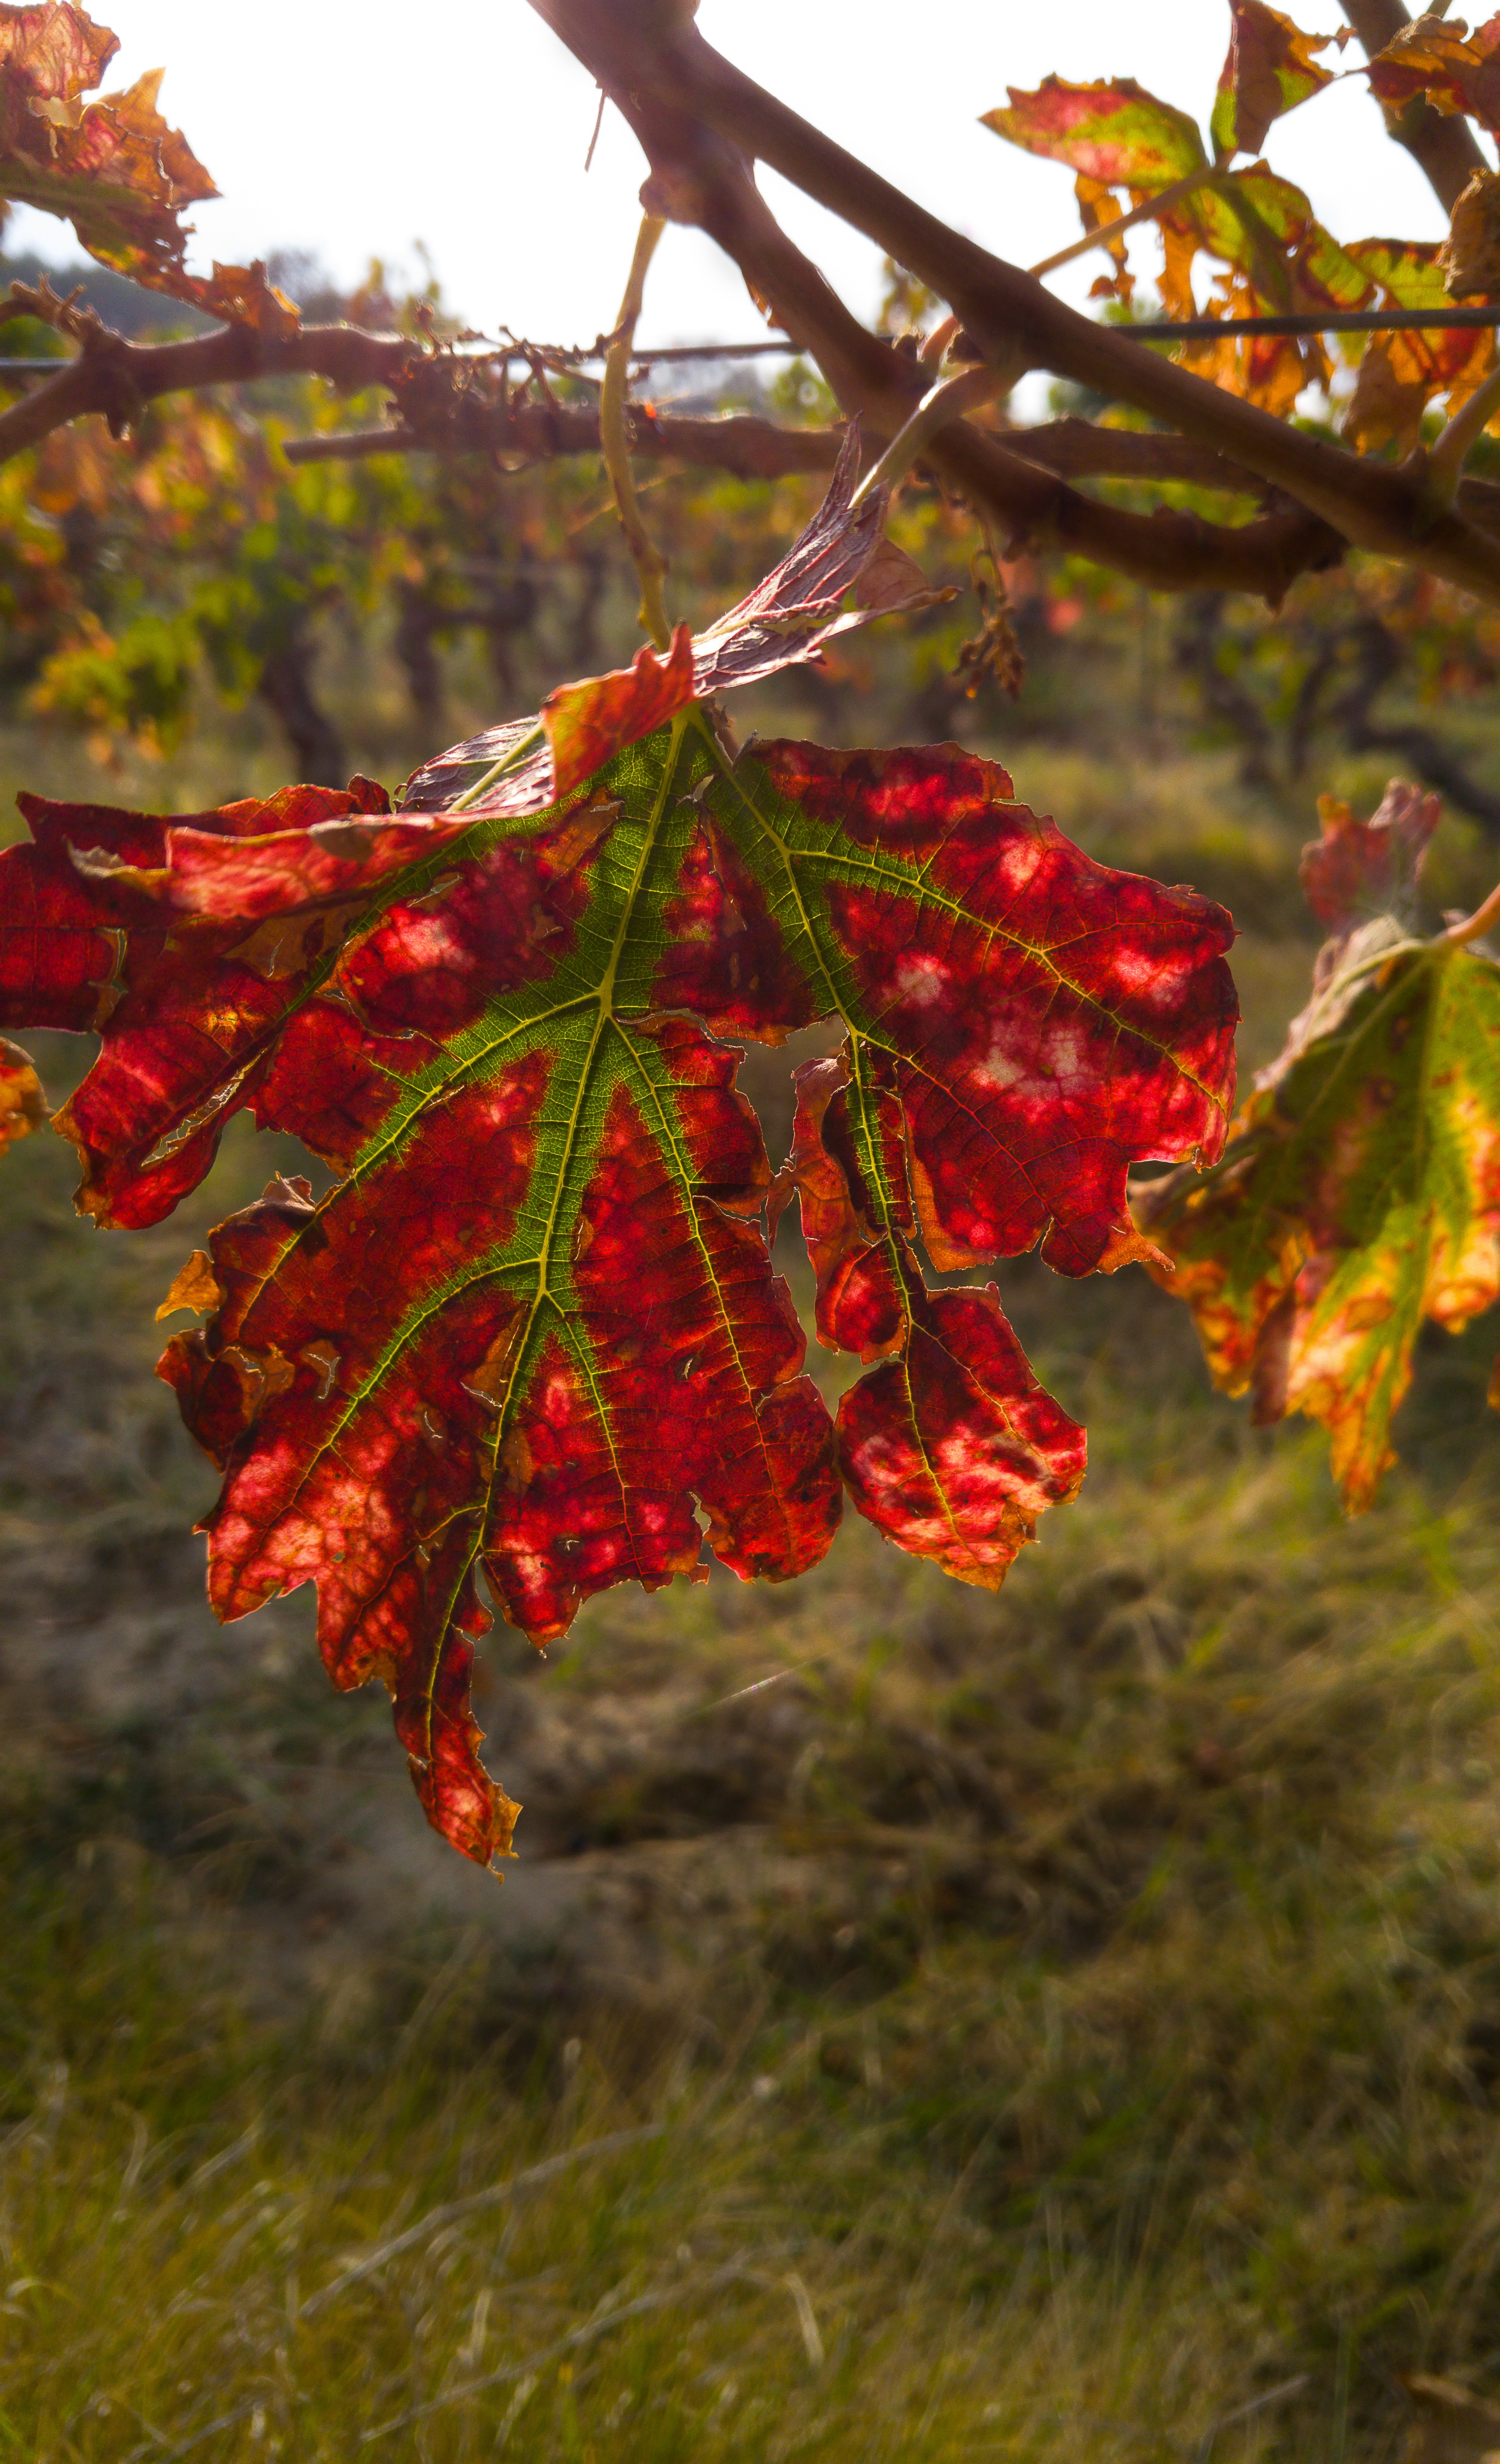
tree, nature, branch, plant, vine, vineyard, leaf, fall, flower, red, autumn, botany, flora, season, maple tree, maple leaf, shrub, deciduous, rowan, flowering plant, woody plant, land plant